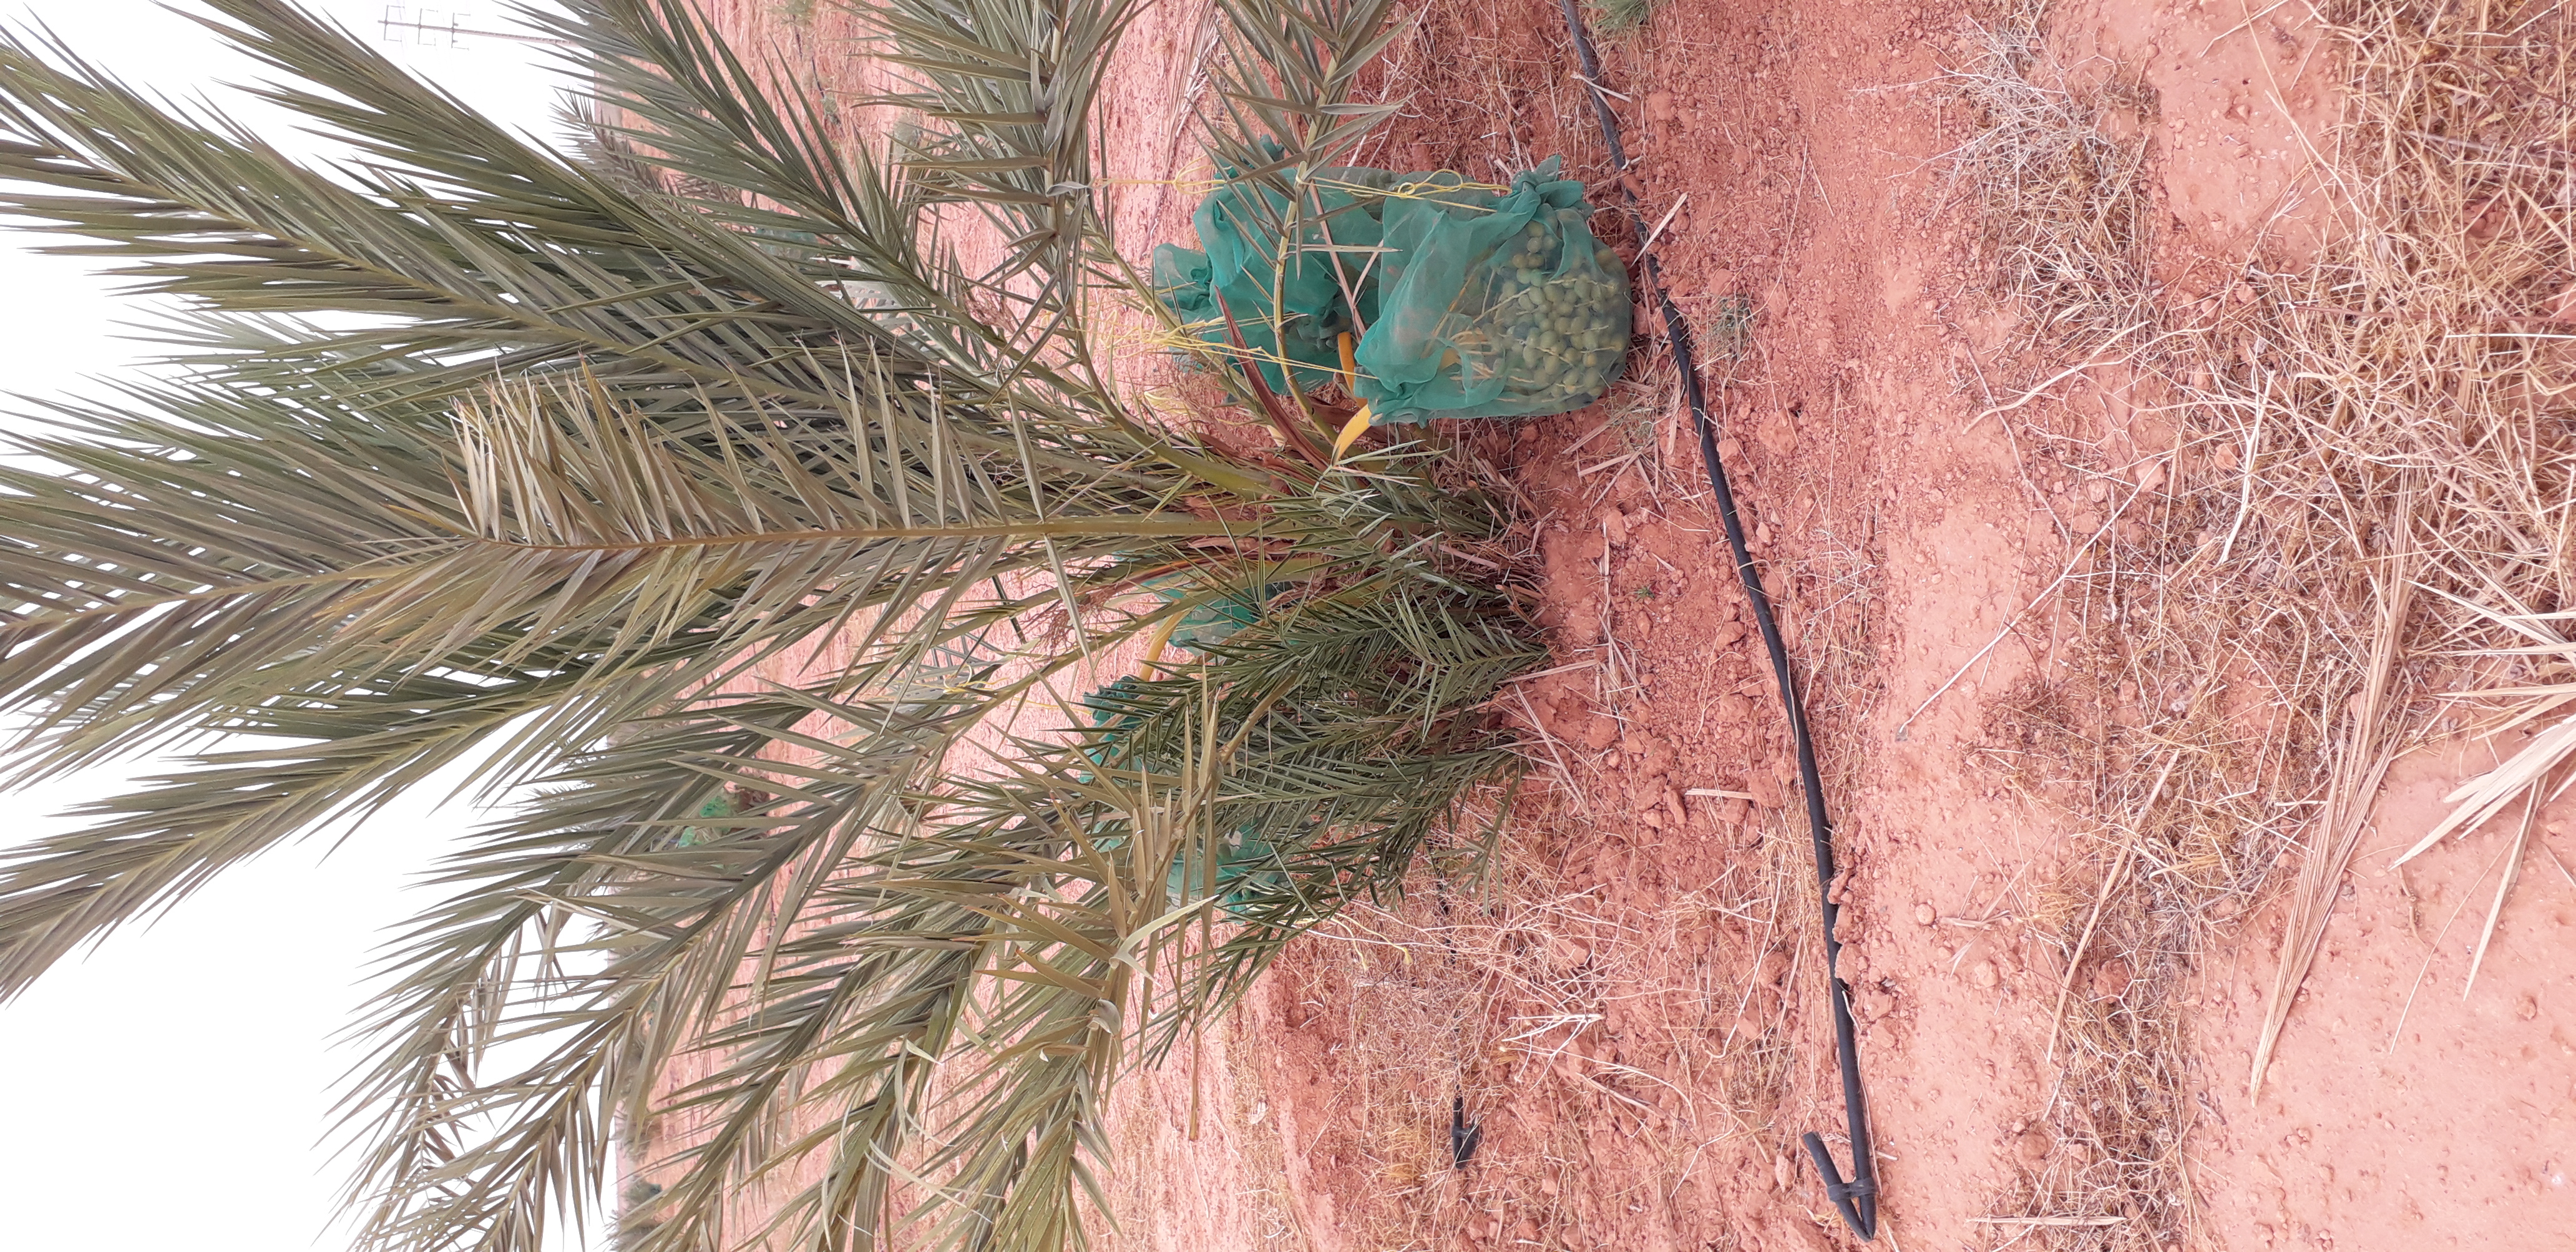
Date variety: kholt